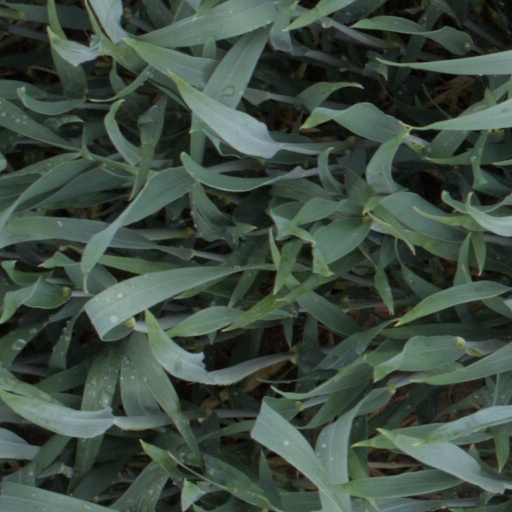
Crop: wheat